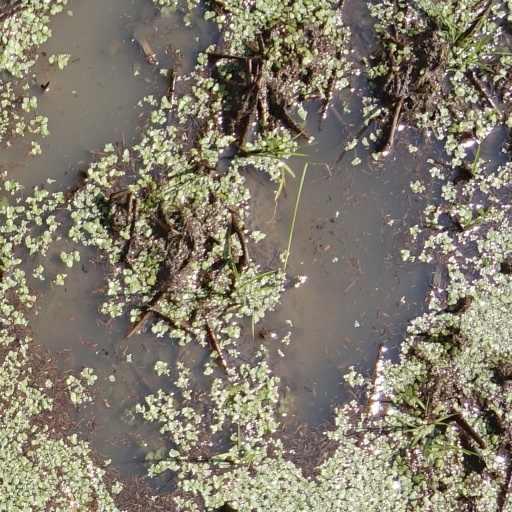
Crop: rice